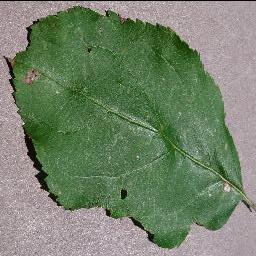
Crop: apple
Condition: black_rot